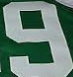
Number: 9